Washington–Franklin Issues

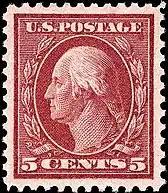

Watermarks occur in paper and are made during the paper making process by means of various devices that impart an impression in the wet paper pulp, the impression usually consisting of an official emblem or letter(s). The actual watermark portion of the paper is thinner than the surrounding paper. The difference in paper thickness can usually be detected by holding the stamp up to a light, however some countries have issued stamps whose watermarks are very difficult to detect in this manner and require watermark detection fluid. Watermarks were originally used by governments for documents, currency and other applications to help prevent counterfeiting. The U.S. Post office began using a "double-line" watermark bearing the initials "USPS" in 1895, when the Bureau of Engraving and Printing introduced it into the previously unwatermarked "Bureau Triangles" stamp issues. The same "double-line" watermark paper used then was used on the various issues leading up to and used in the production of the 1908 and 1909 versions of the Washington–Franklin issues. In 1910 the watermark was changed to a "single-line" watermark and with initials which were smaller in size, partly because the "double-line" watermark tended to weaken the sheets at the perforations causing premature separation of stamps at the Post Office, and partly because postal officials suspected that the "double-line" watermark caused the stamp paper to shrink unevenly when the sheets dried after printing.